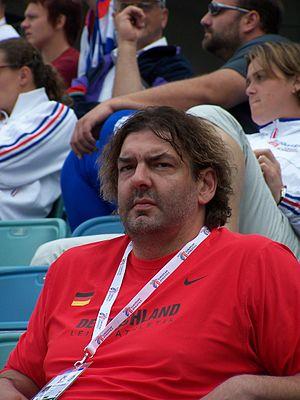
Michael Möllenbeck est un athlète allemand spécialiste du lancer du disque.